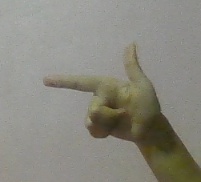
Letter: yaa